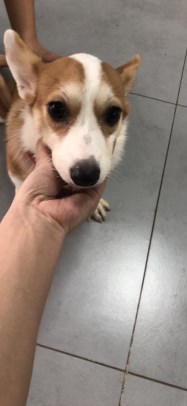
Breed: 2909-n000116-Cardigan